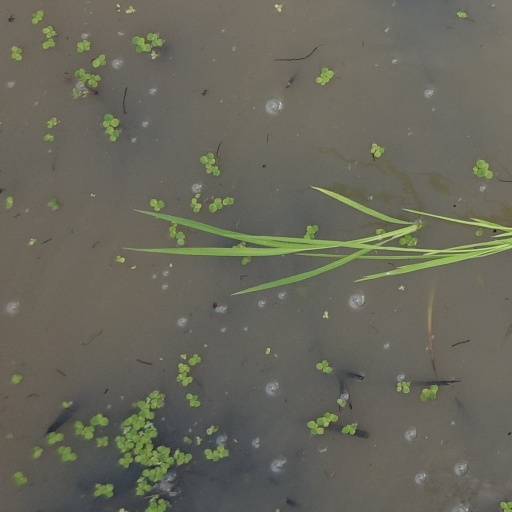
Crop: rice